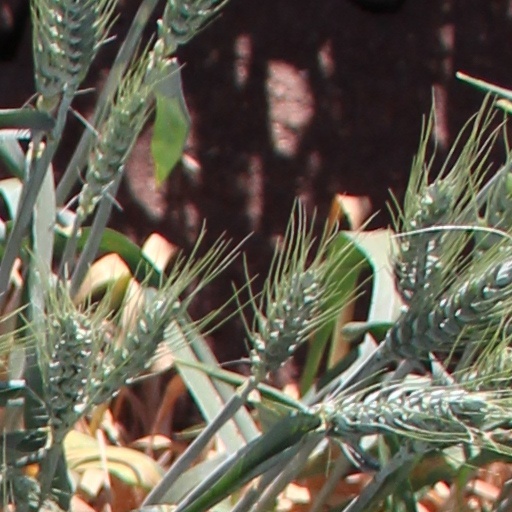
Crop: wheat